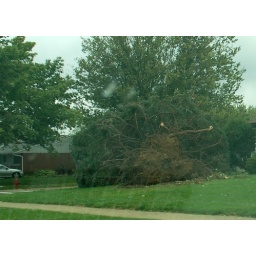
A giant pine tree in my neighborhood